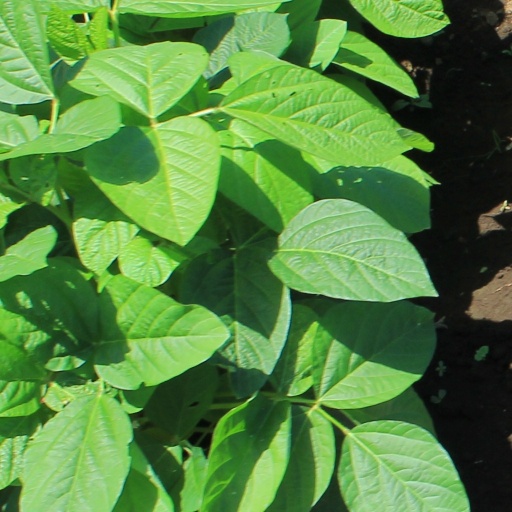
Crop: soybean